Shane Dawson

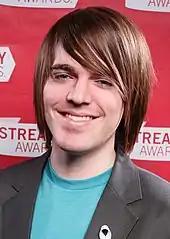
Dawson at the 2nd Annual Streamy Awards in 2010

On March 10, 2008, Dawson made his YouTube channel, called "ShaneDawsonTV". The earliest video that remains on the channel, "Kermit the Frog and Me" was uploaded about 4 months later. When he first began making videos, he worked at Jenny Craig along with his mother and brother, but was fired in August 2008 after he uploaded a video of himself pole dancing in the building he worked at and for showing before-and-after photos of clients, saying that "all these people gain their weight back." The video also included clips of his co-workers reading inappropriate passages of a book by Jenny Craig spokesperson Valerie Bertinelli. His mother, brother and about six other coworkers who appeared in the video also were fired after the company saw the video. In September, he uploaded a video called "Fred is Dead!", which has since received over 25 million views. During this time, Shane performed as a number of "drug-addled, often drunk, cultural stereotype characters" in his skits, including: "ghetto girl" Shanaynay, "Ned the Nerd", gangster "S-Deezy", "Barb the Lesbian", a football jock/bully (who is a closeted homosexual), the jock's insecure girlfriend (who thinks she is overweight), a "fashionably bulimic" high school girl (whose finger is her "best friend" to aid in self-induced vomiting), "Aunt Hilda" (portrayed with a thick "New York-Jewish" accent), gothic girls, "trans" characters, and "Guadalupe"/"Fruit Lupe" (a Mexican with stereotyped "chola" accent).